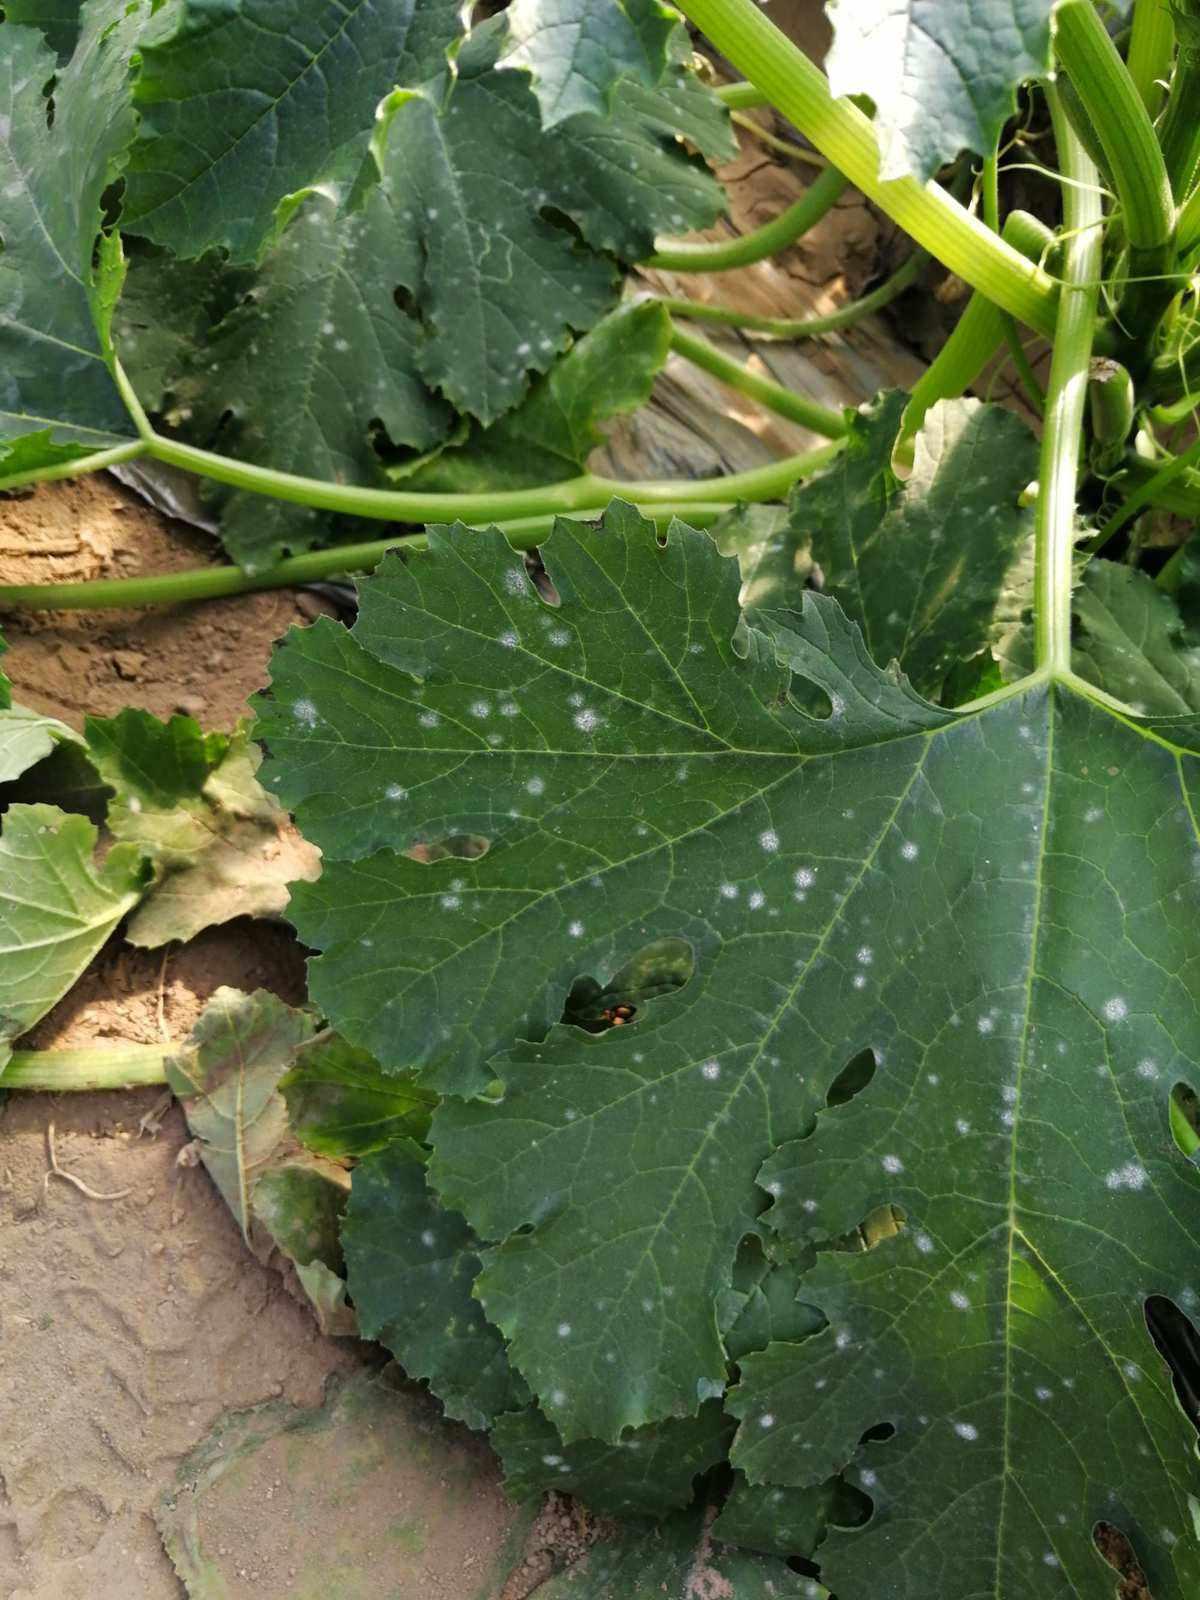
Plant: Squash
Disease: squash powdery mildew